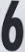
Number: 6